Greenwich Castle

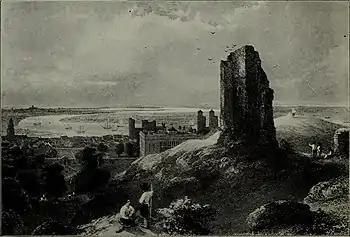
A 1902 imaginative reconstruction of the Greenwich Castle ruins, at that time long since demolished

Greenwich Castle was a hunting lodge used during the reign of Henry VIII, located in Greenwich Park, in Greenwich, England. The Royal Observatory, Greenwich now stands on the site. Greenwich Castle was apparently a favourite place for Henry VIII to house his mistresses, as it was within easy travelling distance of Greenwich Palace at the foot of the hill.